Ormara

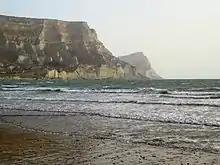
<a href="https%3A//ormarabeach.com/">Ormara beach

Going towards Gwadar through the Makran Coastal Highway, Ormara is located midway between Karachi and Gwadar. Its historical routes are linked with Alexander the Great, who stayed there with his army for a few days on his way back from the Indus region after conquering the lands of Sindh, Punjab and the Khyber Pakhtunkhwa regions of modern-day Pakistan in 400 BC. One of his generals, Ormoz, died there, and the present-day city was named after him.